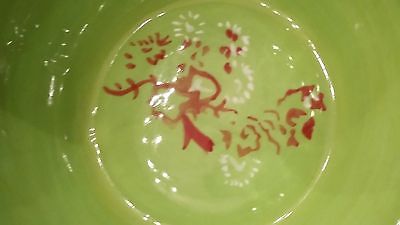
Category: mug